Tibet in Song

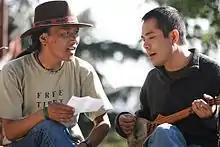
Ngawang Choephel (right) and a friend prepare a traditional song for 'Tibet in Song'.

Tibet in Song is a 2009 documentary film written, produced, and directed by Ngawang Choephel. The film celebrates traditional Tibetan folk music while depicting the past fifty years of Chinese rule in Tibet, including Ngawang's experience as a political prisoner. The film premiered at the 2009 Sundance Film Festival, where it won the Special Jury Prize for World Cinema. It opened in theatres on September 24, 2010 in New York City.